Brasenose College Chapel

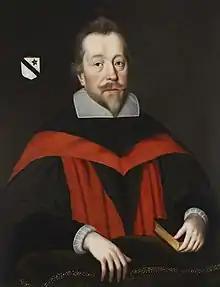
Samuel Radcliffe (d.1651), Principal. Arms: "Argent, a bend engrailed sable" with a mullet for difference. He failed to start work on the chapel during his lifetime; construction began eight years after his death.

The Chapel of Brasenose College, Oxford, dedicated to St Hugh and St Chad, was built during the seventeenth century, during Brasenose's second wave of building started under the Principalship of Samuel Radcliffe. It is believed to have replaced an earlier chapel where the Senior Common Room now is, and includes items of silverware from around the date of foundation. The chapel is in a mixture of architectural styles – Gothic, neoclassical, and baroque – and has not proven uncontroversial for this reason. The current chaplain is The Reverend David Sheen.